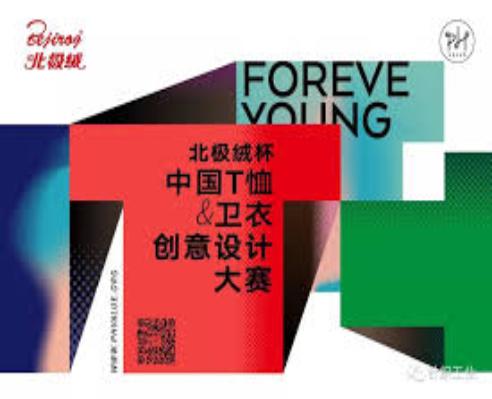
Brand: BeiJiRong
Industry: Clothes